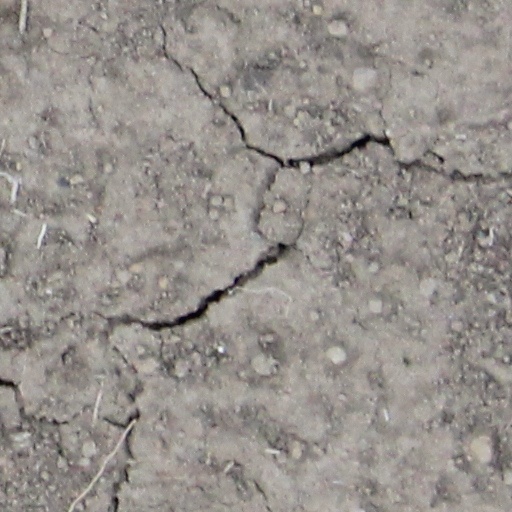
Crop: wheat